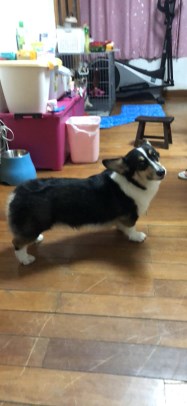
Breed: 2909-n000116-Cardigan